Cologne–Düsseldorf rivalry

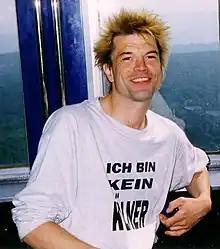
Campino, singer of the band Die Toten Hosen: "I'm not from Cologne".

Cities have to work on their distinctiveness to compete. In this competition there is the experience and fear of shrinking processes. Therefore, targeted attempts are made to retain residents and attract new ones. This can only be achieved by showing the reasons why it is better to live in Cologne than in Düsseldorf, for example, or vice versa.